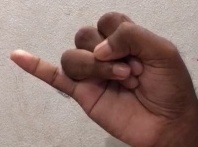
ASL sign: J